Hercules Renda

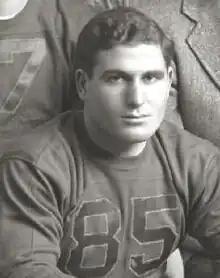
Renda cropped from 1939 Michigan team photograph

Hercules Gennaro Renda (September 5, 1917 – October 12, 2005) was an American football player and coach. He played for the University of Michigan football team from 1937 to 1939. He was an assistant football coach at Michigan under Fritz Crisler from 1940 to 1941. He later served as a high school football and track coach in Pontiac, Michigan for many years and was inducted into the Michigan High School Coaches Hall of Fame.